Jing Hao

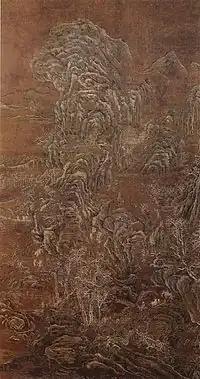

Despite his influence on the course of Northern Chinese painting, few works produced by Jing Hao have survived to the present day, and those that have are in poor condition. The piece most frequently held as a template of his style is "Mount Lu", an ink painting on silk scroll which gives a rather fantastical rendering of one of Jiangxi's natural landmarks. The work is a tight, vertical composition, employing Jing's newly developed "cun fa" technique to compress the landscape into layers of jutting rock-pillars between chasms of mist. The enclosed space of the composition enhances the monumental characteristics of the mountain, which fills some 90% of the scroll. Humans and buildings, though drawn with remarkable realism in a manner that contrasts sharply against the atmospheric landscape surrounding, are reduced to an almost unnoticeable scale, clustered at the foot of the mountain at the very bottom of the scroll, further conveying the intimidating grandeur of the natural world over the transient activities of man. Scholars have noted, however, that the mist in "Mount Lu" plays only a minimal role compared with that seen in some of Jing's other works, being employed much more conservatively than is common for the artist—a fact which has led to some speculation among art historians that this particular work may represent a “reminiscence” during a later period in the artist's life.